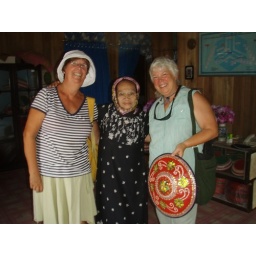
The hat lady in her house Kumai